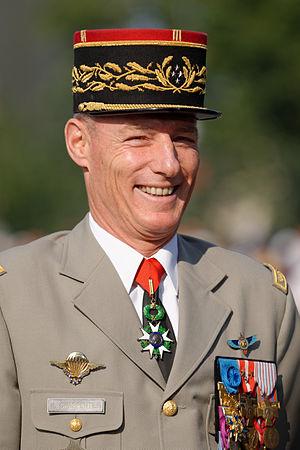
Le général Hervé Charpentier, gouverneur militaire de Paris, répond à une interview avant le défilé du 14 juillet 2013 sur les Champs-Élysées à Paris.
Le Général d'armée Hervé Charpentier, né le 19 septembre 1955 à Meknès, est un officier général de l'armée de terre française.